Liperi

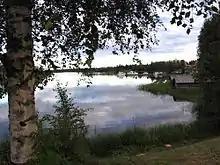
View of the Liperi harbour, on a summer night

The view of the church village of Liperi is dominated by the stout red brick church of Liperi, which was built from 1854 to 1858. The old wooden municipality house is among the oldest buildings in the region, and discussions about its protection have been ongoing since the 1990s.